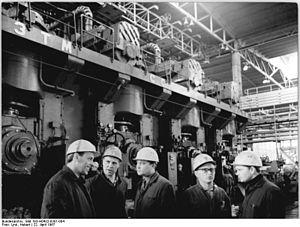
L'usine sidérurgique d'Eisenhüttenstadt est un site industriel allemand situé à Eisenhüttenstadt, dans le land de Brandebourg. Il appartient depuis 2006 à ArcelorMittal.